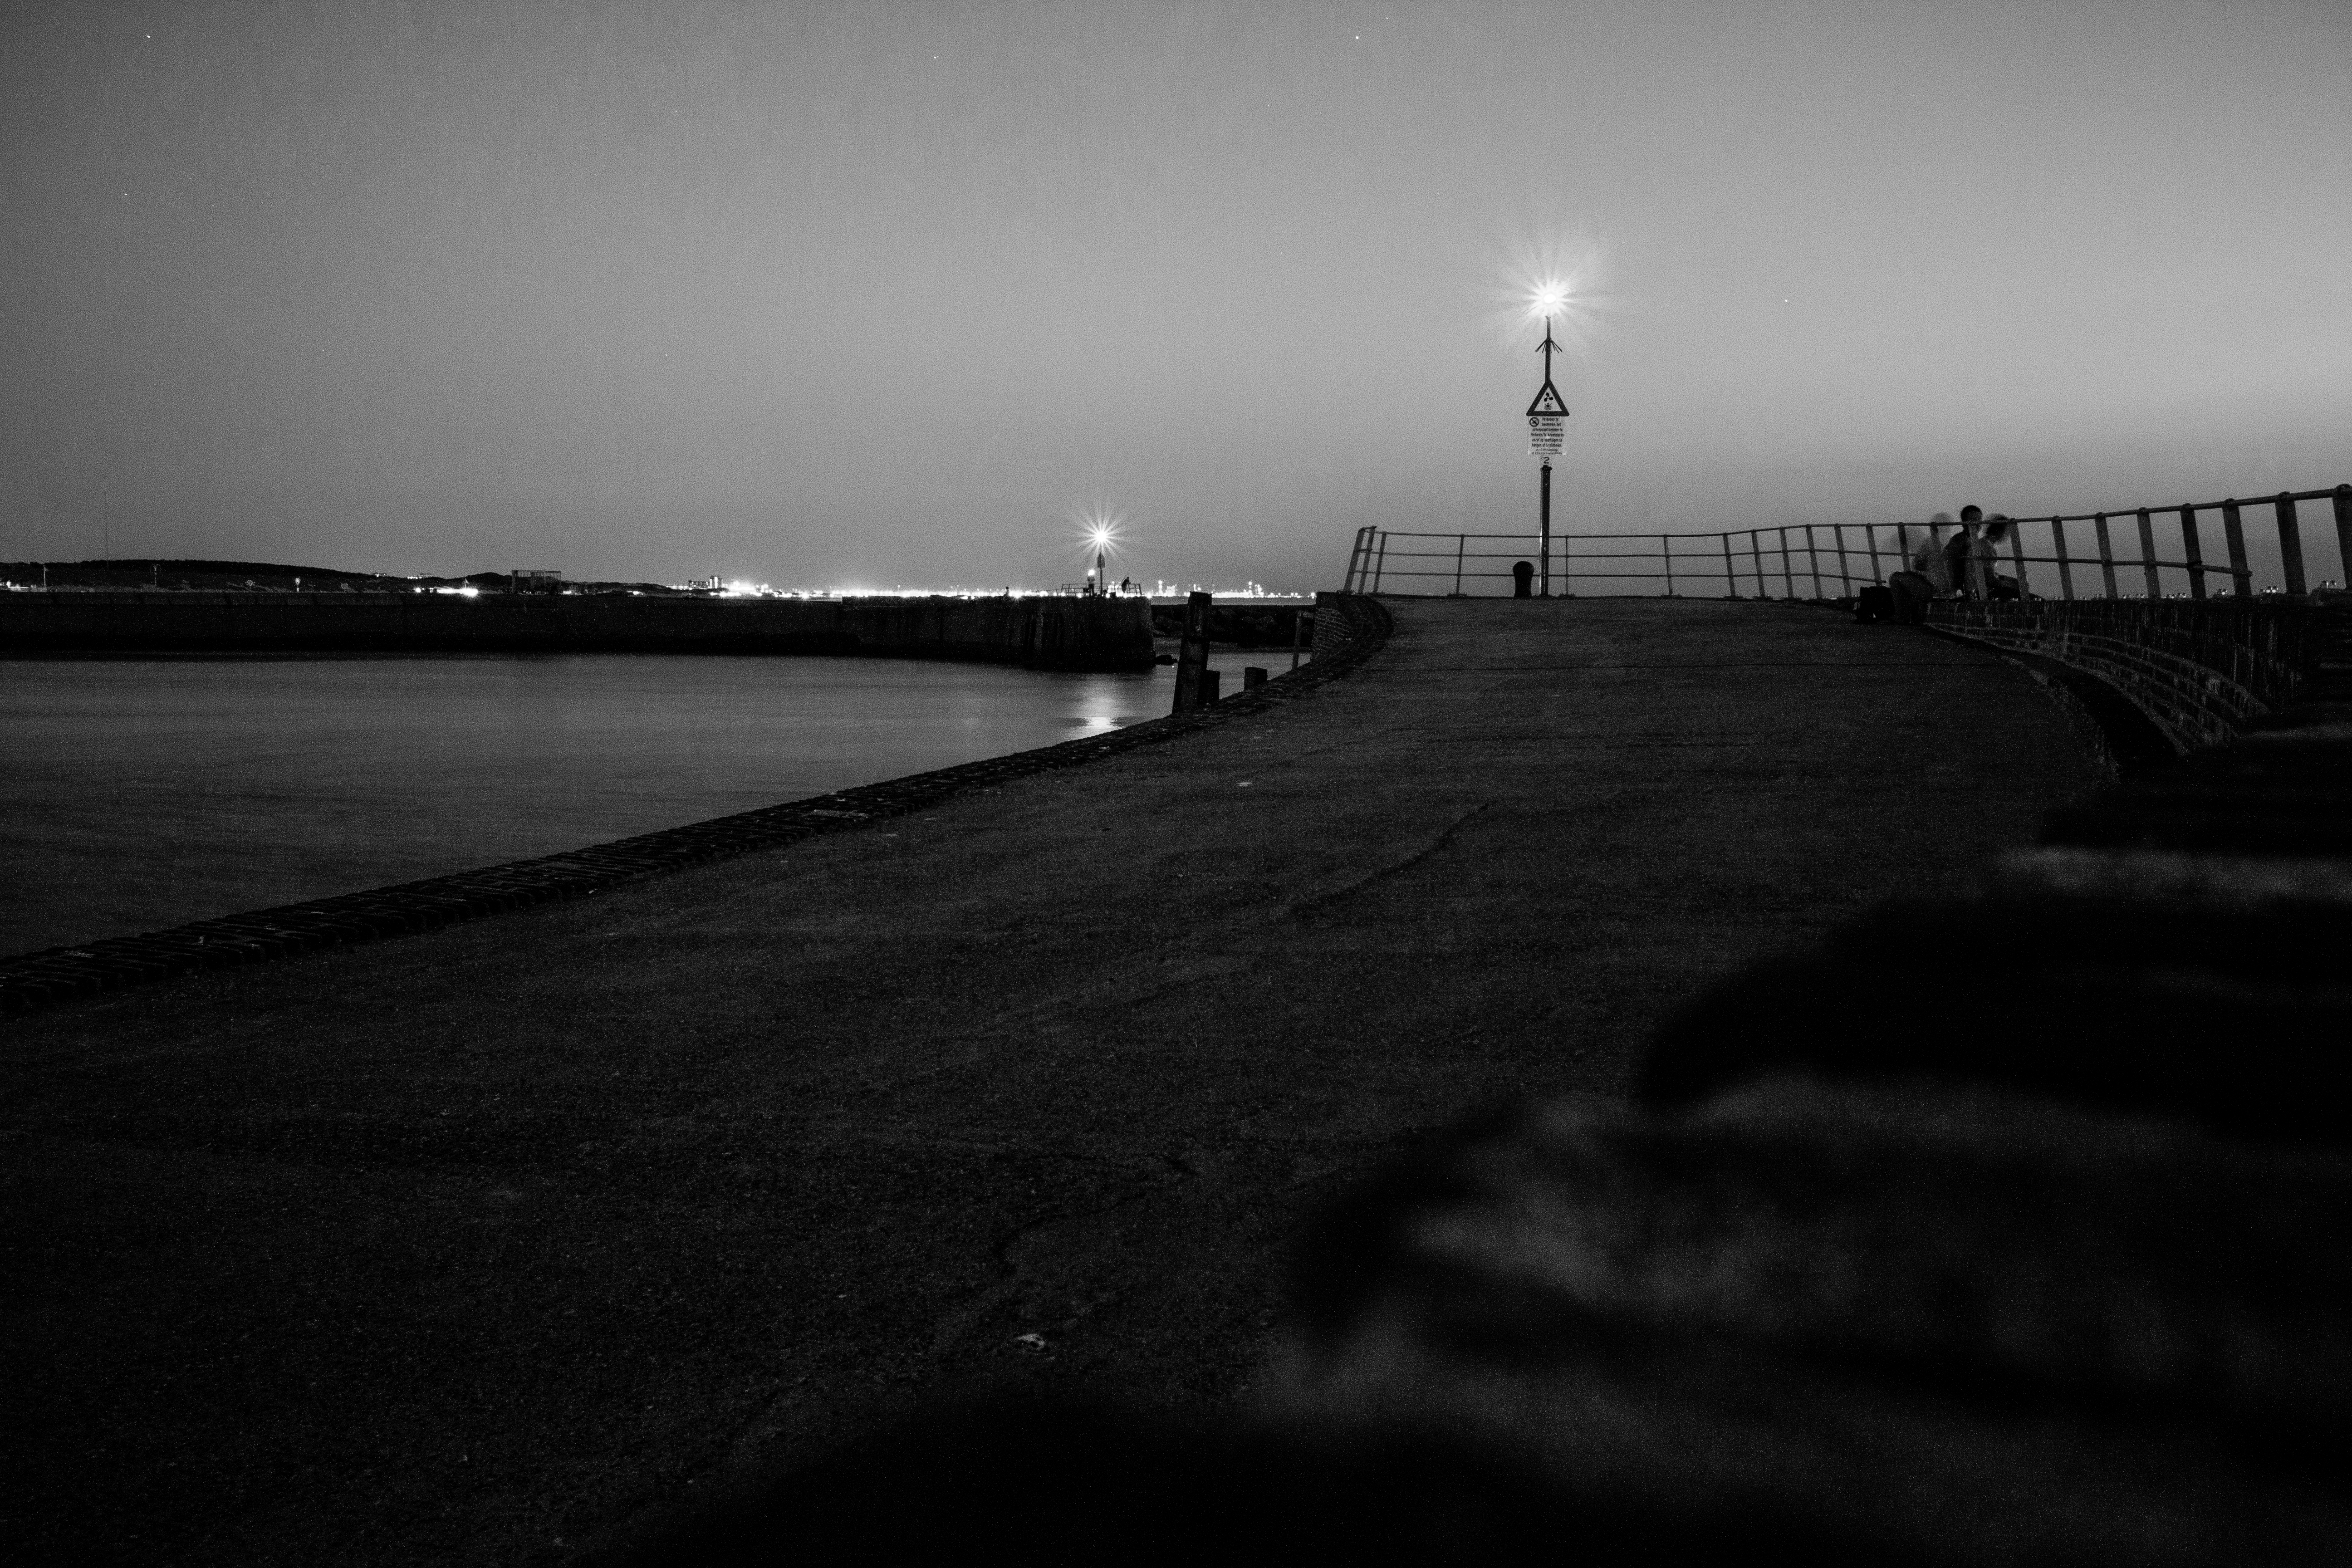
beach, sea, coast, ocean, horizon, light, cloud, black and white, fog, sunrise, sunset, road, white, street, night, photography, sunlight, morning, wave, dawn, city, pier, dusk, evening, reflection, weather, shadow, harbor, darkness, black, monochrome, moonlight, den, hague, haag, haven, lights, scheveningen, netherlands, paysbas, haye, rotterdam, shape, monochrome photography, atmospheric phenomenon